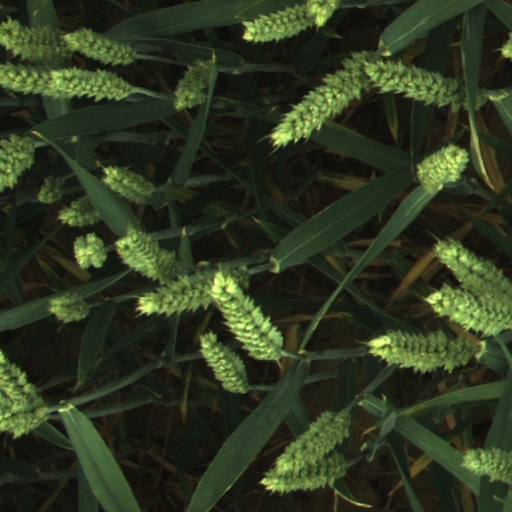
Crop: wheat